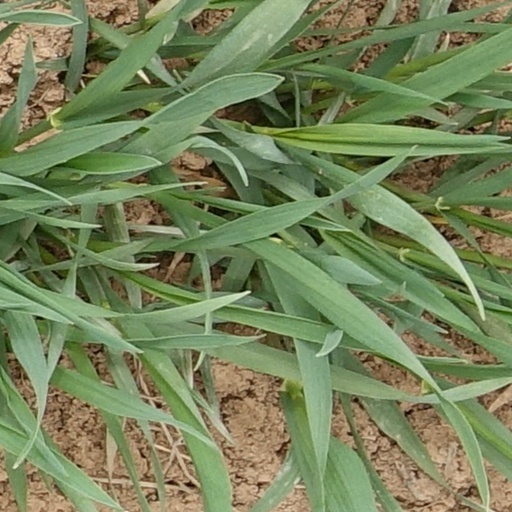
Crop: wheat